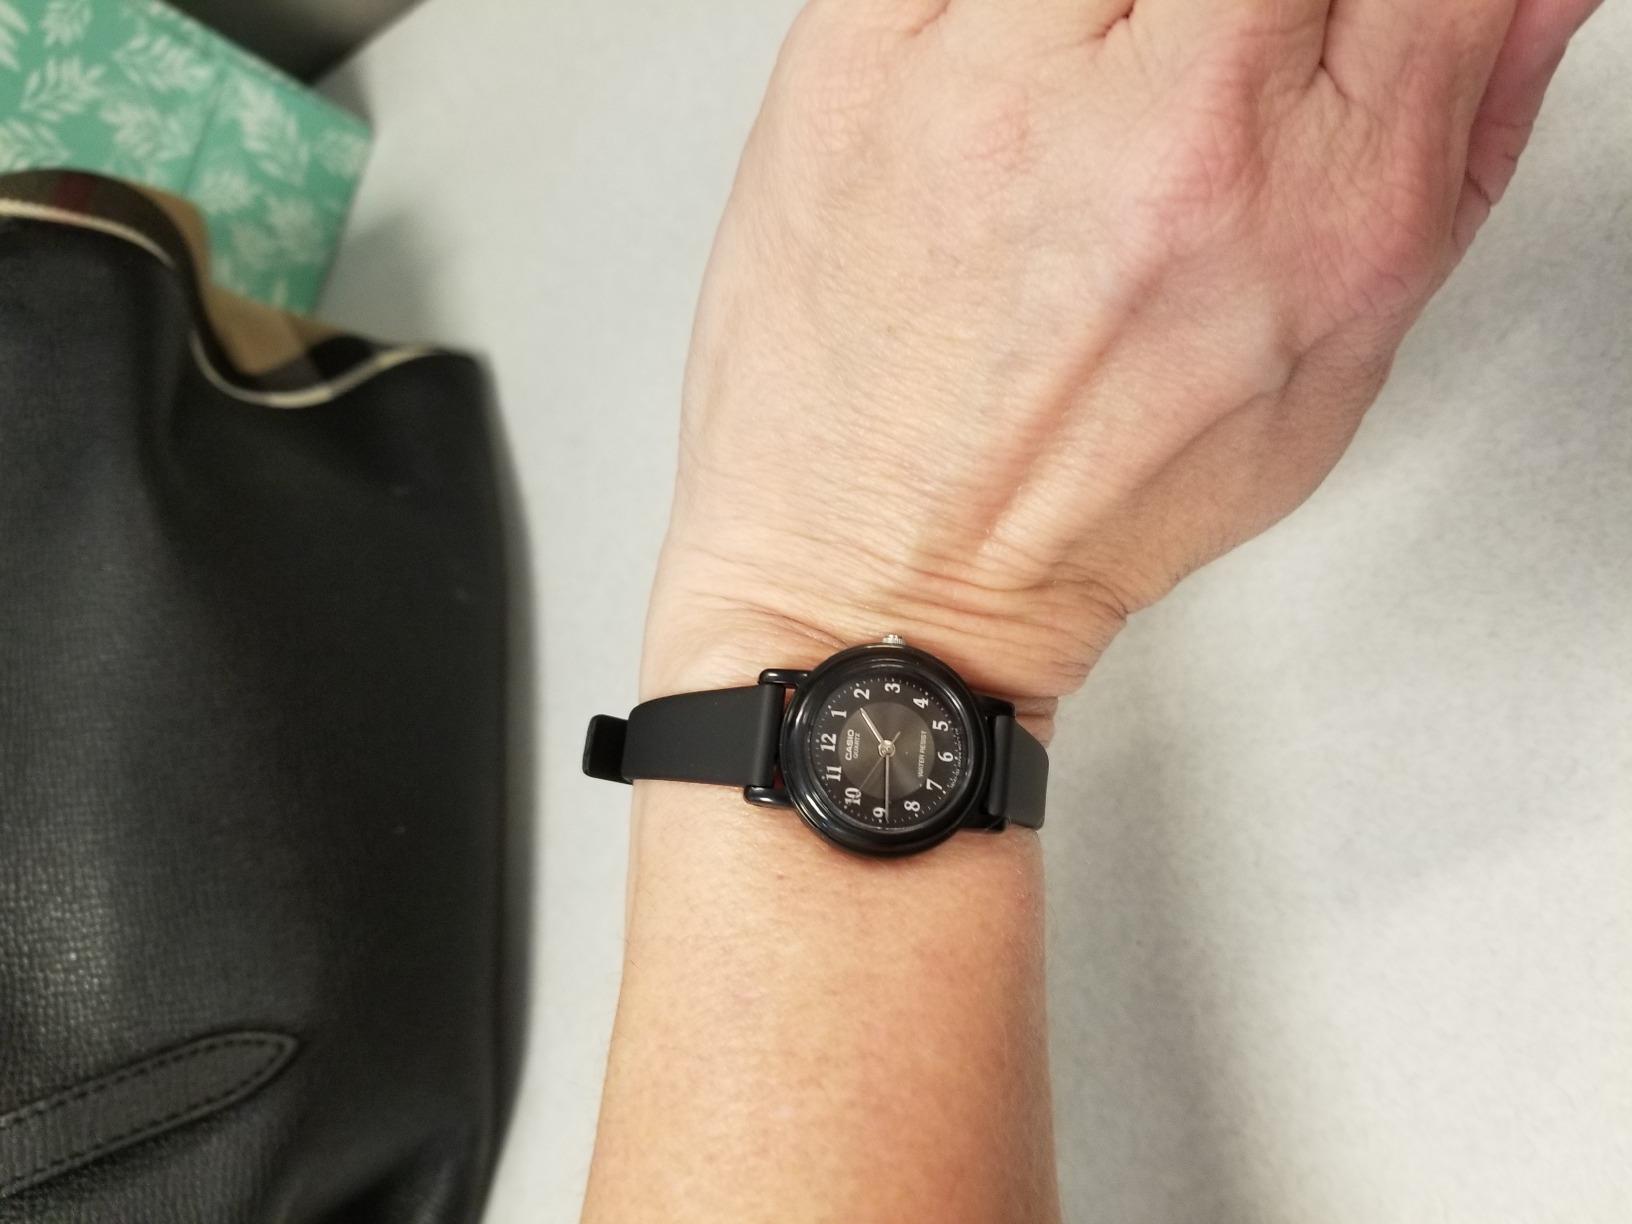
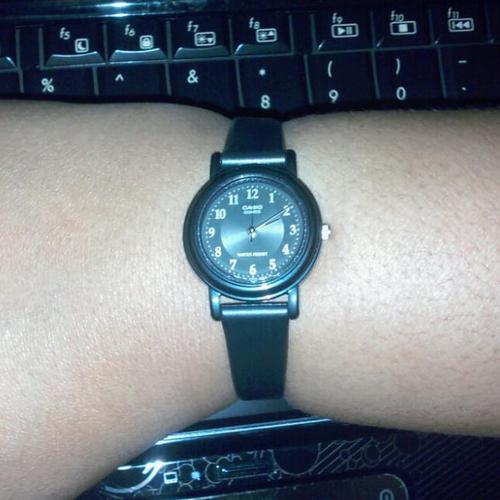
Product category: accessories_watch
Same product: yes